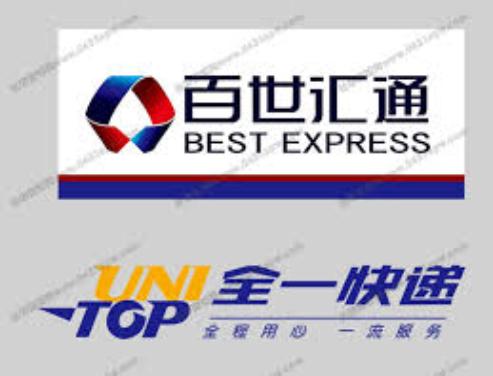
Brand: BEST EXPRESS-1
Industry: Others